Halifax-class frigate

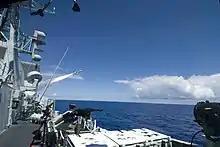
fires a Harpoon missile

As built the "Halifax"-class vessels deployed the CH-124 Sea King helicopter, which acted in concert with shipboard sensors to seek out and destroy submarines at long distances from the ships. The ships have a helicopter deck fitted with a "bear trap" system allowing the launch and recovery of helicopters in up to sea state 6. The "Halifax" class also carries a close-in anti-submarine weapon in the form of the Mark 46 torpedo, launched from twin Mark 32 Mod 9 torpedo tubes in launcher compartments on either side of the forward end of the helicopter hangar.